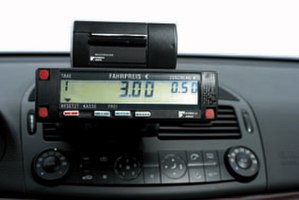
Taxameter
Elektronisk taxameter
Et taxameter kan være enten et mekanisk eller et elektronisk apparat, som anvendes i f.eks. hyrevogne til at beregne turens pris.